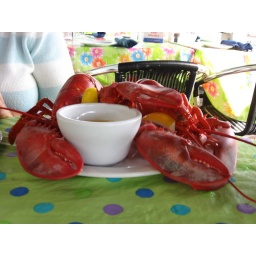
twin lobster dinner at po' boys restaurant in bar harbor, maine. they had the best blueberry pie.